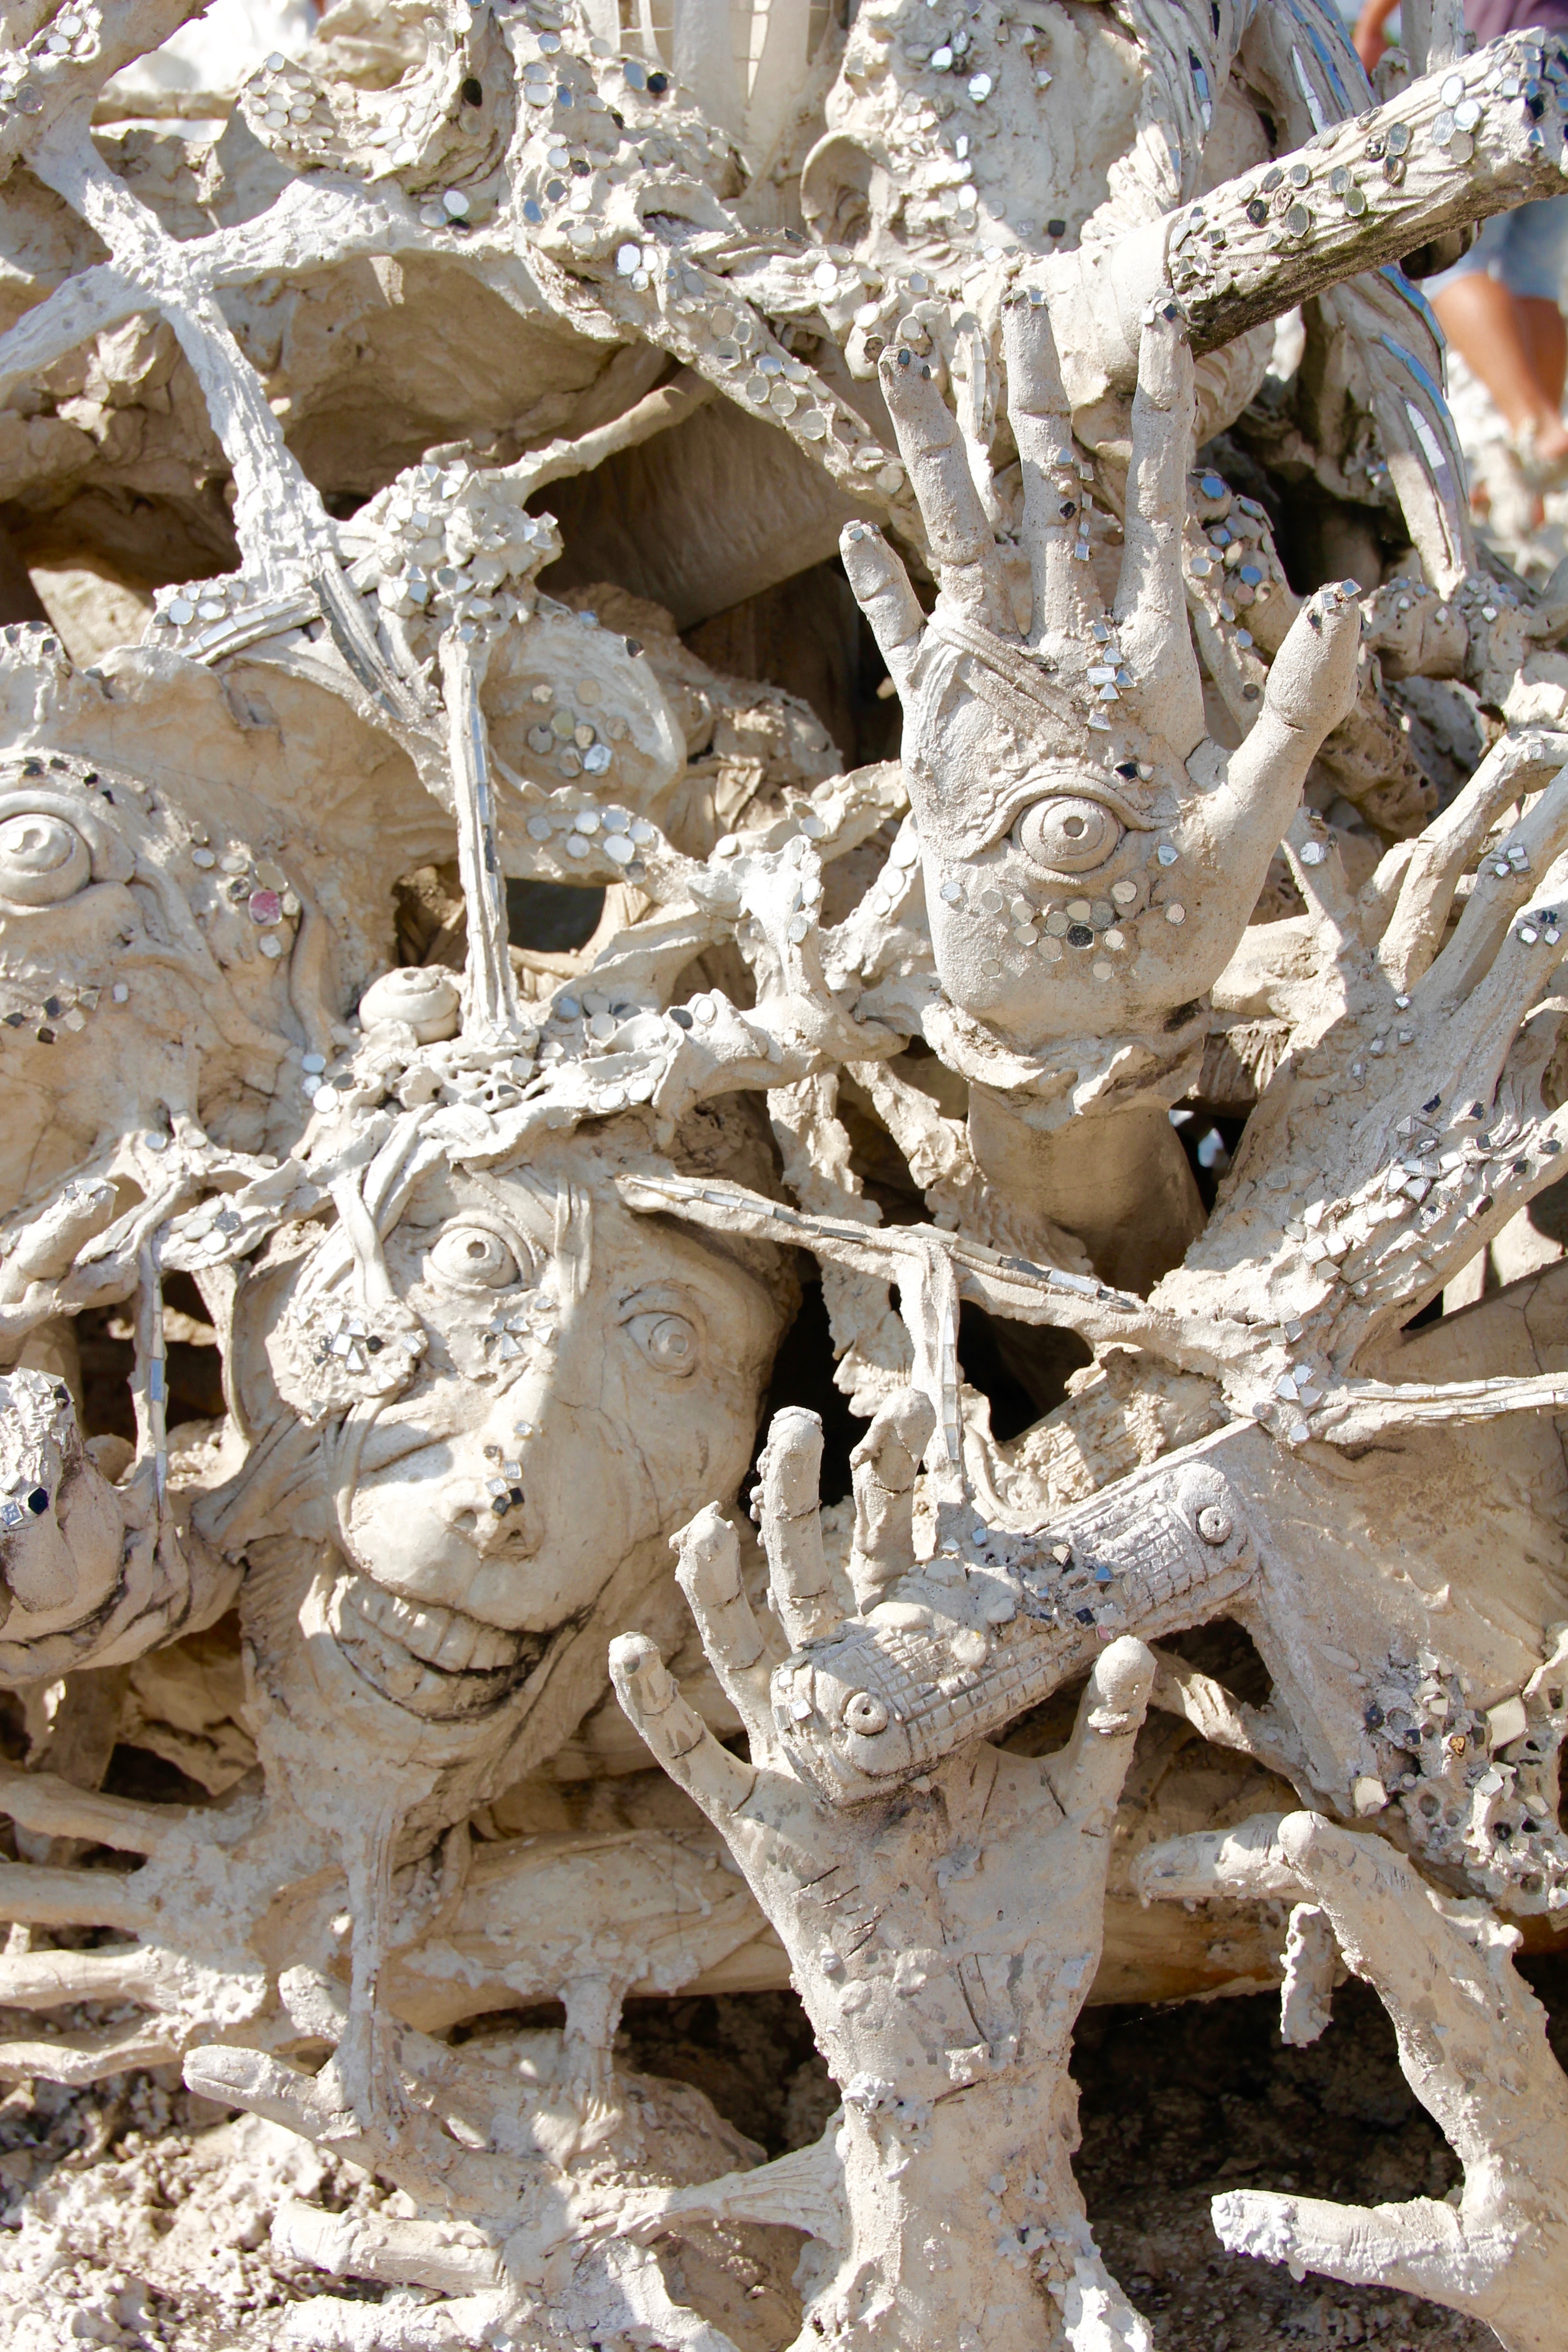
tree, architecture, structure, sky, wood, white, roof, building, travel, statue, buddhist, buddhism, chapel, death, thailand, wat rong khun, chiang rai, face, sculpture, art, great, temple, hands, buddha, carving, wat, dragons, white temple, ancient history, sukothai